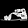
Label: Sandal